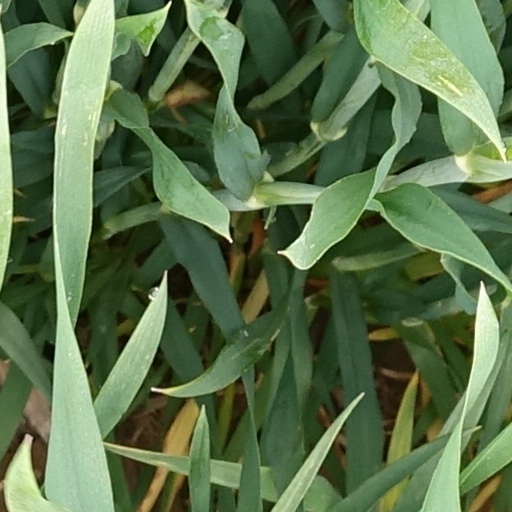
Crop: wheat